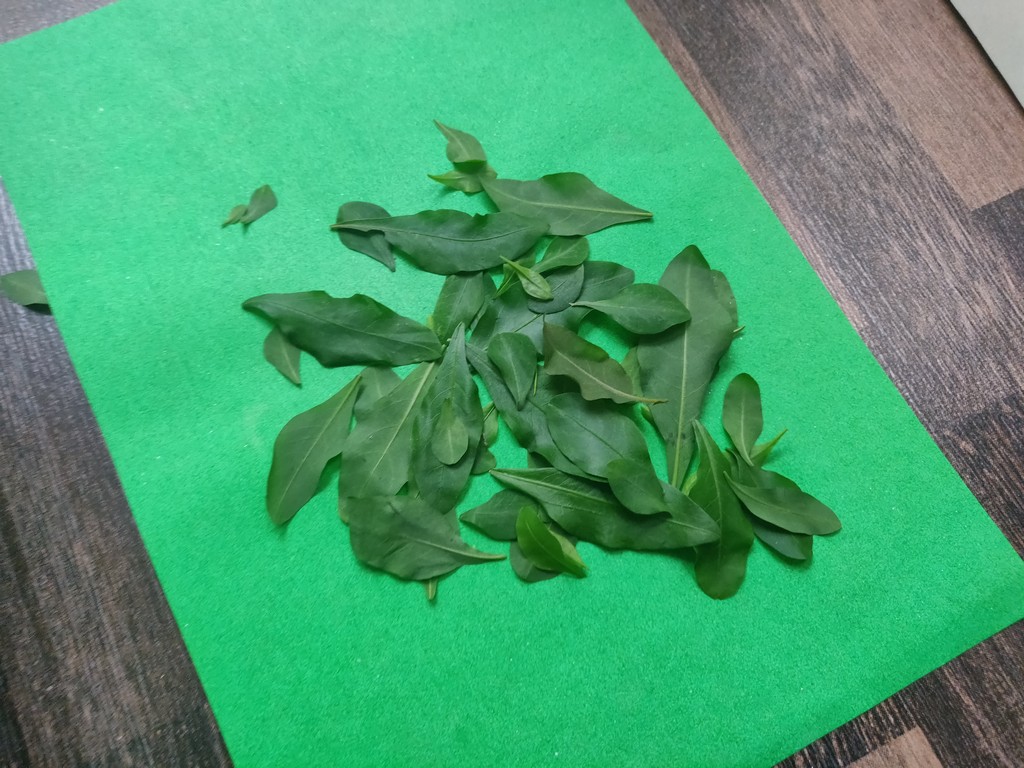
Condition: Healthy
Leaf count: multiple
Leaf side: unknown